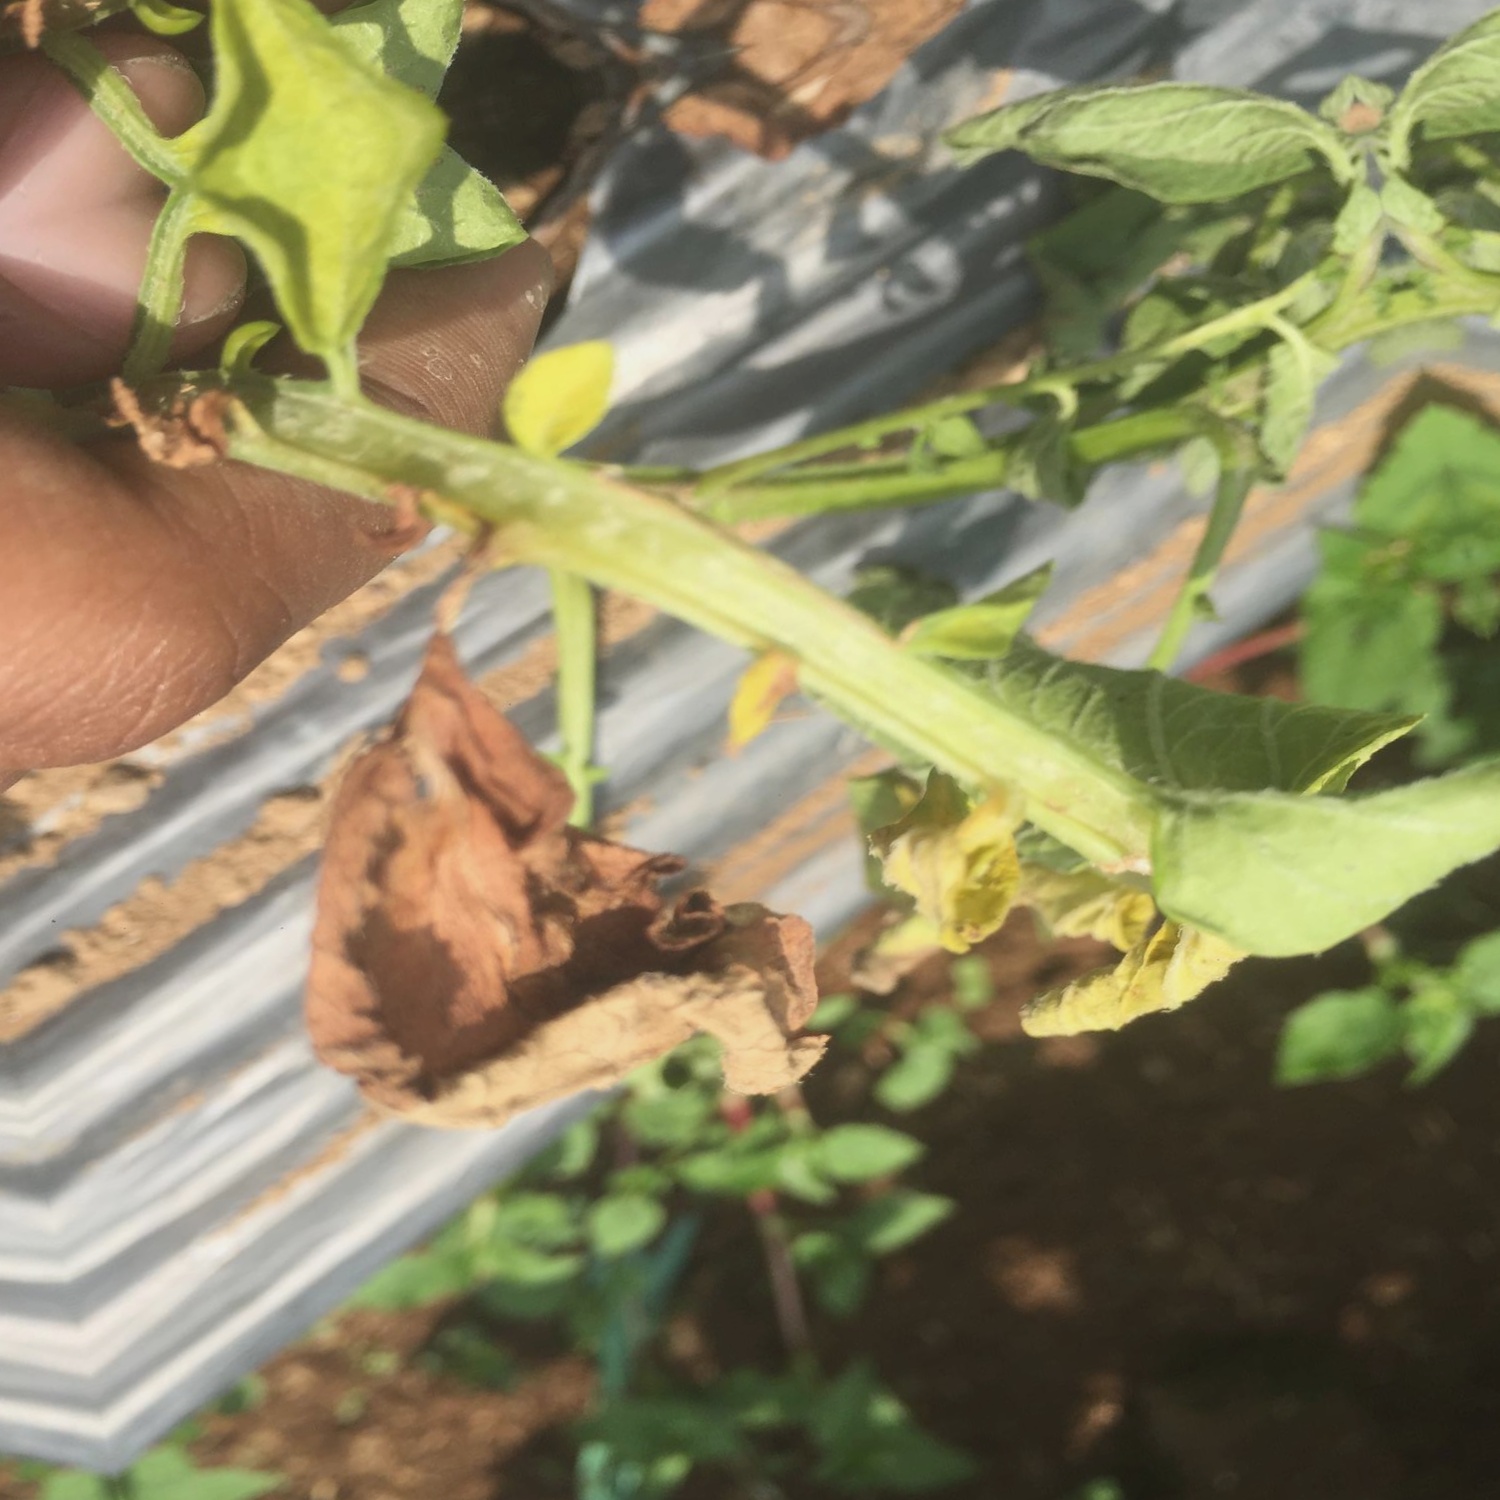
Etiqueta: Pudricion_Parda